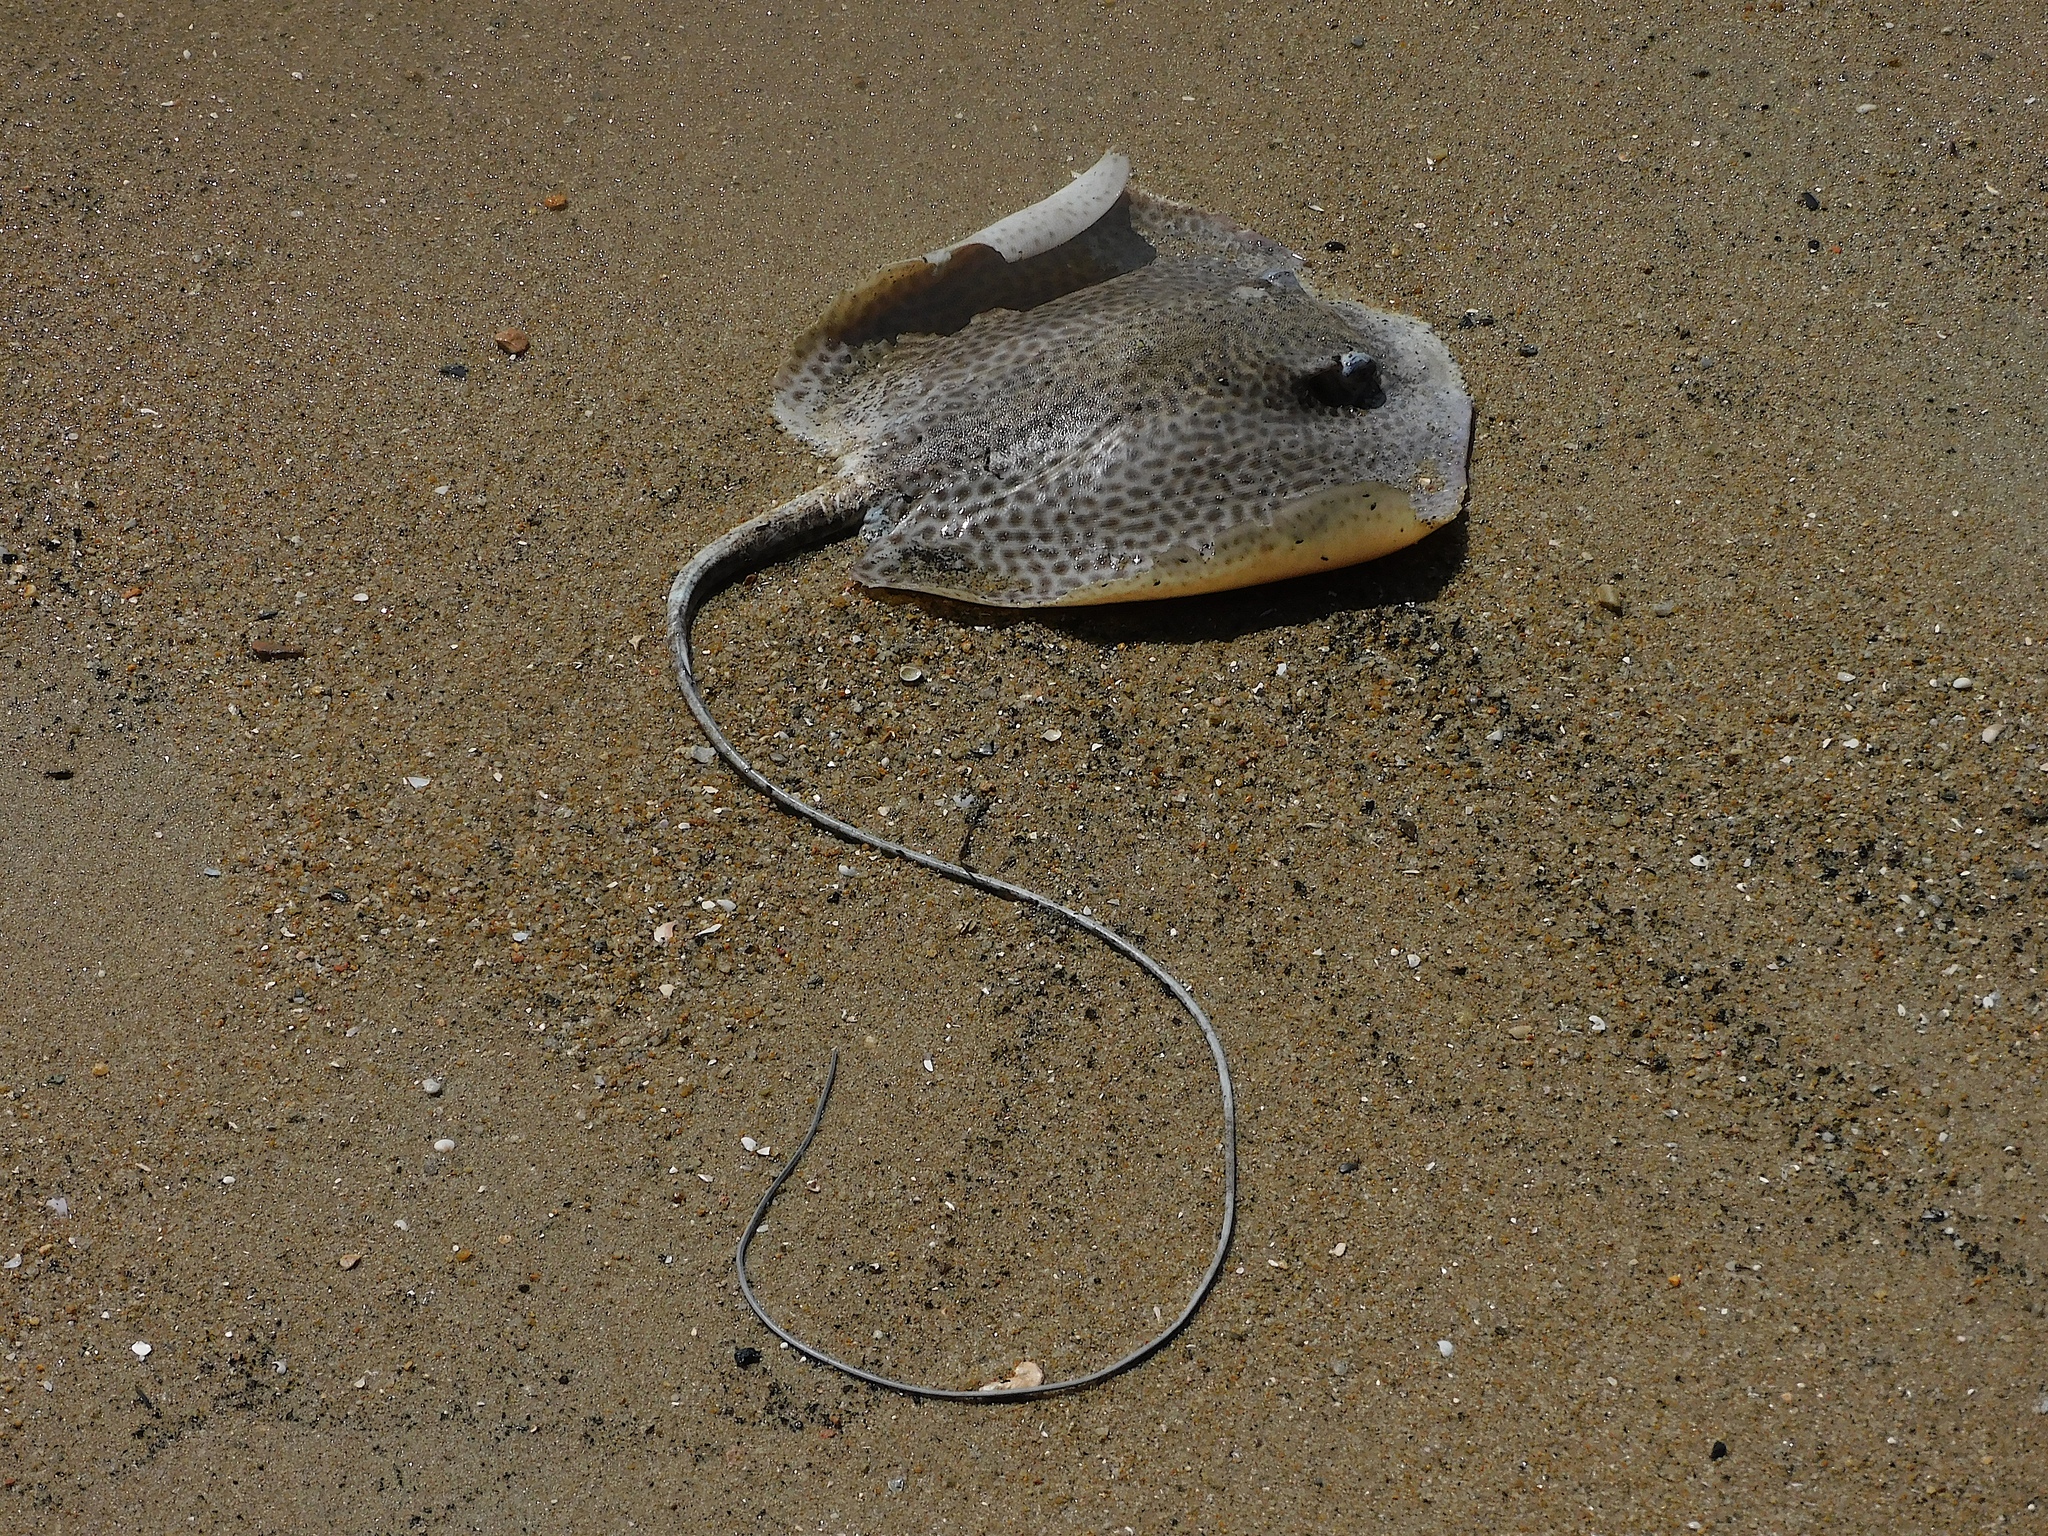
fish (species not among the labelled classes)